Swarmalators

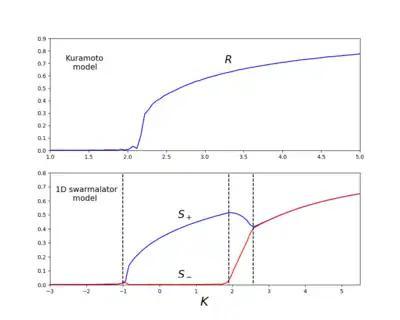
Top row, sync order parameter formula_46 versus phase coupling strength formula_47 for the Kuramoto model with Cauchy natural frequencies with zero center and unit width. Bottom row, rainbow order parameters formula_48 for the 1D swarmalator model also with unit Cauchy natural frequencies and formula_49. The black dotted lines mark the transitions between the async state, phase wave, and mixed state in that order. Data were collecting using an RK4 solver with timestep formula_50 for formula_51 time units with formula_52 swarmalators.

where formula_21 are used. Figure 2 plots formula_22 versus formula_16 for fixed formula_15. As can be seen, formula_25 in the rainbow-like static phased wave state (at formula_16 = 0), and then declines as formula_16 decreases. A second order parameter formula_20, defined as the fraction of swarmalators that have completed at least one cycle in space and phase after transients in also plotted, which can distinguish between the active phase wave and splintered phase wave states.